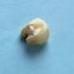
Maize quality: Bad